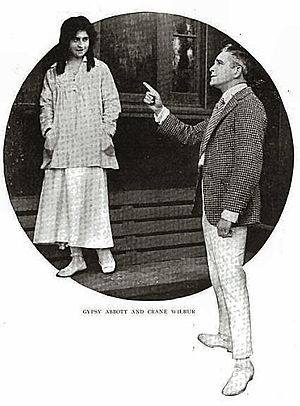
Gypsy Abbott
Gypsy Abbott og Crane Wilbur
Gypsy Abbott var en amerikansk stumfilmsskuespillerinde. Hun blev gift med filminstruktøren Henry King og blev nogle gange krediteret som gypsie Abbott. Hun er begravet i grotte afdelingen på Holy Cross Cemetery i Culver City, Californien.